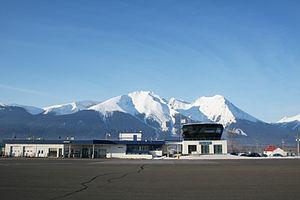
L'aéroport de Smithers est un aéroport situé en Colombie-Britannique, au Canada. Il est desservi par la compagnie Air Canada Express.